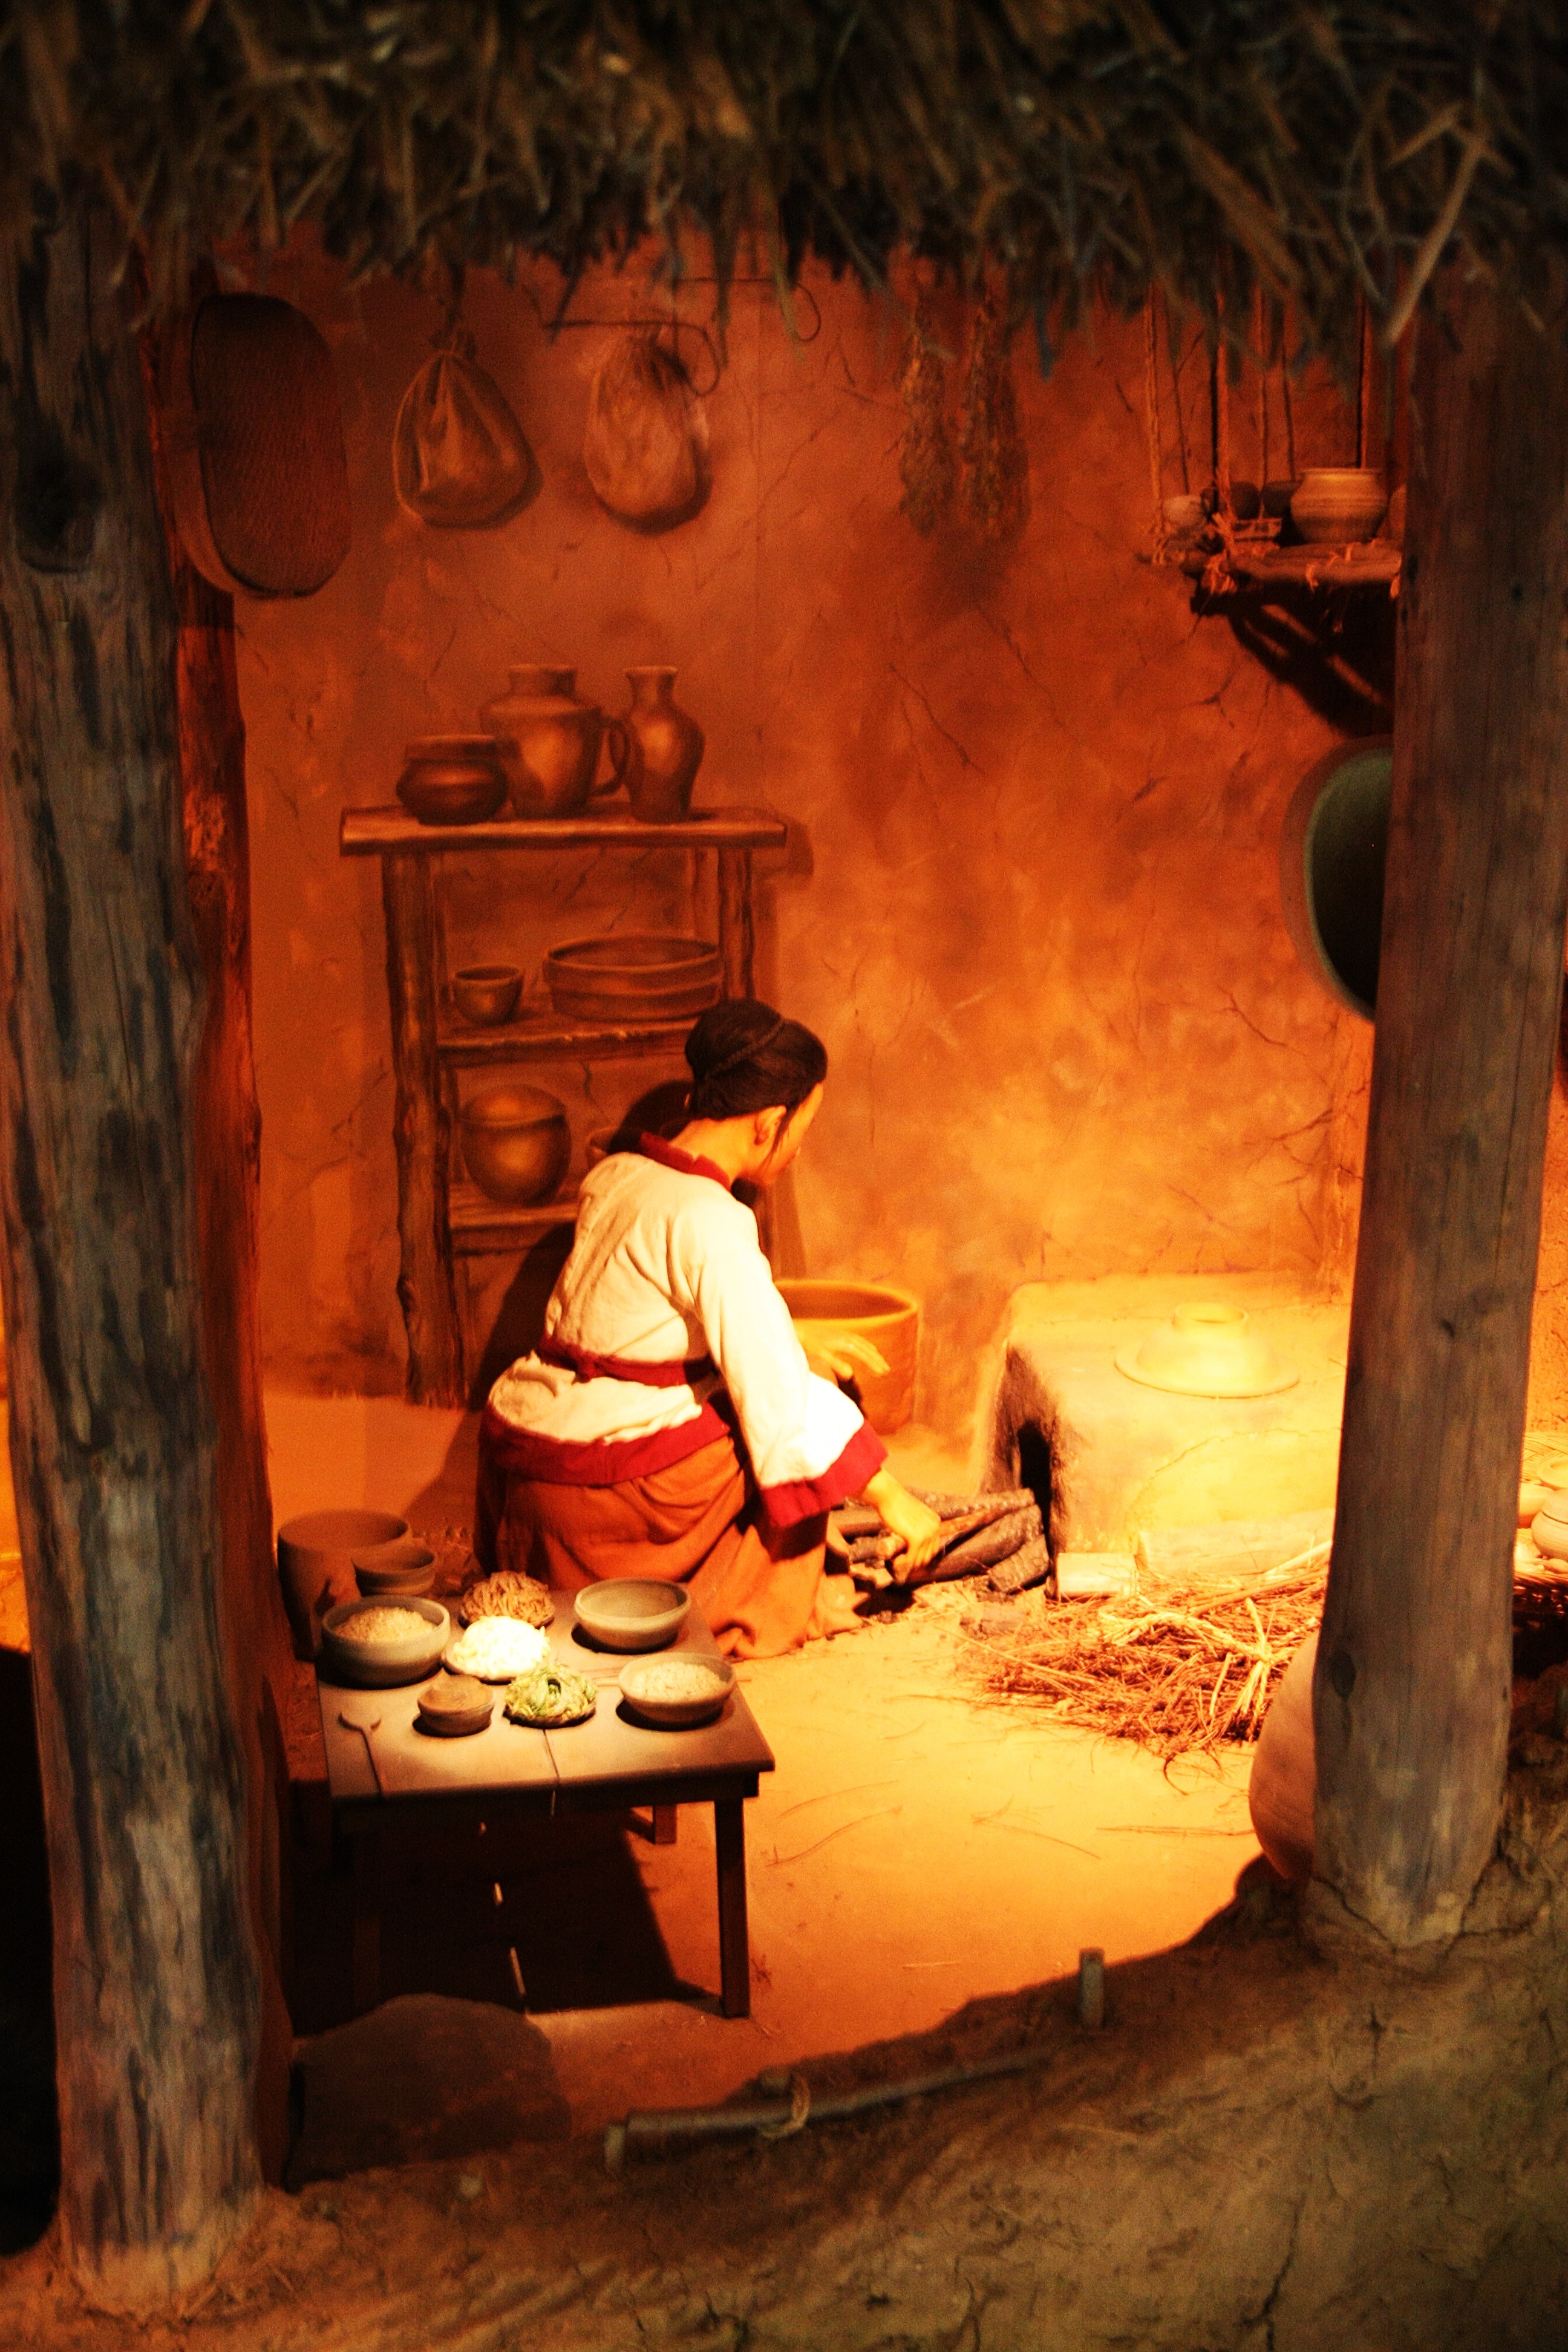
woman, model, kitchen, darkness, painting, doll, art, temple, screenshot, mythology, ancient history, baekje woman